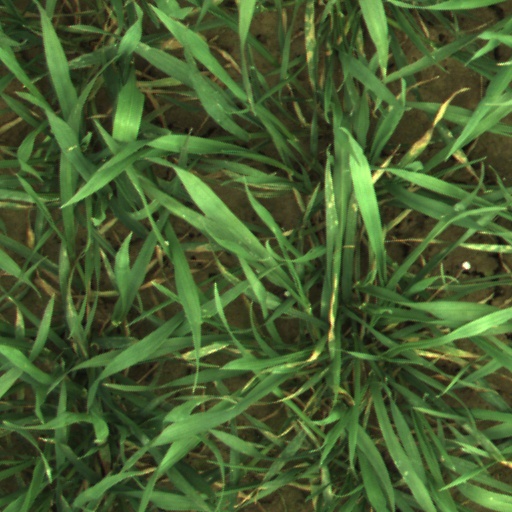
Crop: wheat